The Breaking Ice

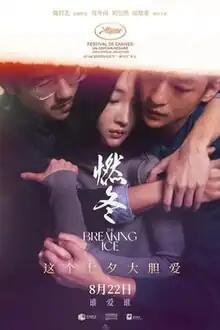
Theatrical release poster

The Breaking Ice is a 2023 romantic drama film written and directed by Anthony Chen. Starring Zhou Dongyu, Liu Haoran and Qu Chuxiao, the film was selected for the Un Certain Regard section of the 2023 Cannes Film Festival. It was selected as the Singaporean entry for the Best International Feature Film at the 96th Academy Awards.